History of Universitatea Craiova (football)

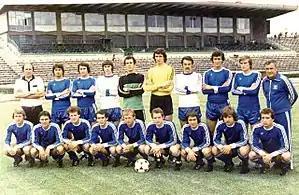
Universitatea Craiova (1980–81).

"Craiova Maxima" ("The Maximum Craiova") was the second golden generation of Universitatea and a team that recorded, especially in the early and mid 80's, the most notable continental performance in the history of the club. It was a squad composed by a lot of players that grew up in the proximity of the first golden team and also this team gave a large part of the 'skeleton' of the Romania national football team such as: Ilie Balaci, Rodion Cămătaru, Costică Ștefănescu, Zoltan Crișan, Ion Geolgău, Aurel Beldeanu, Costică Donose and Silviu Lung, among others.